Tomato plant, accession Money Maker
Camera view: vertical (180 deg); turntable rotation: 60 degrees
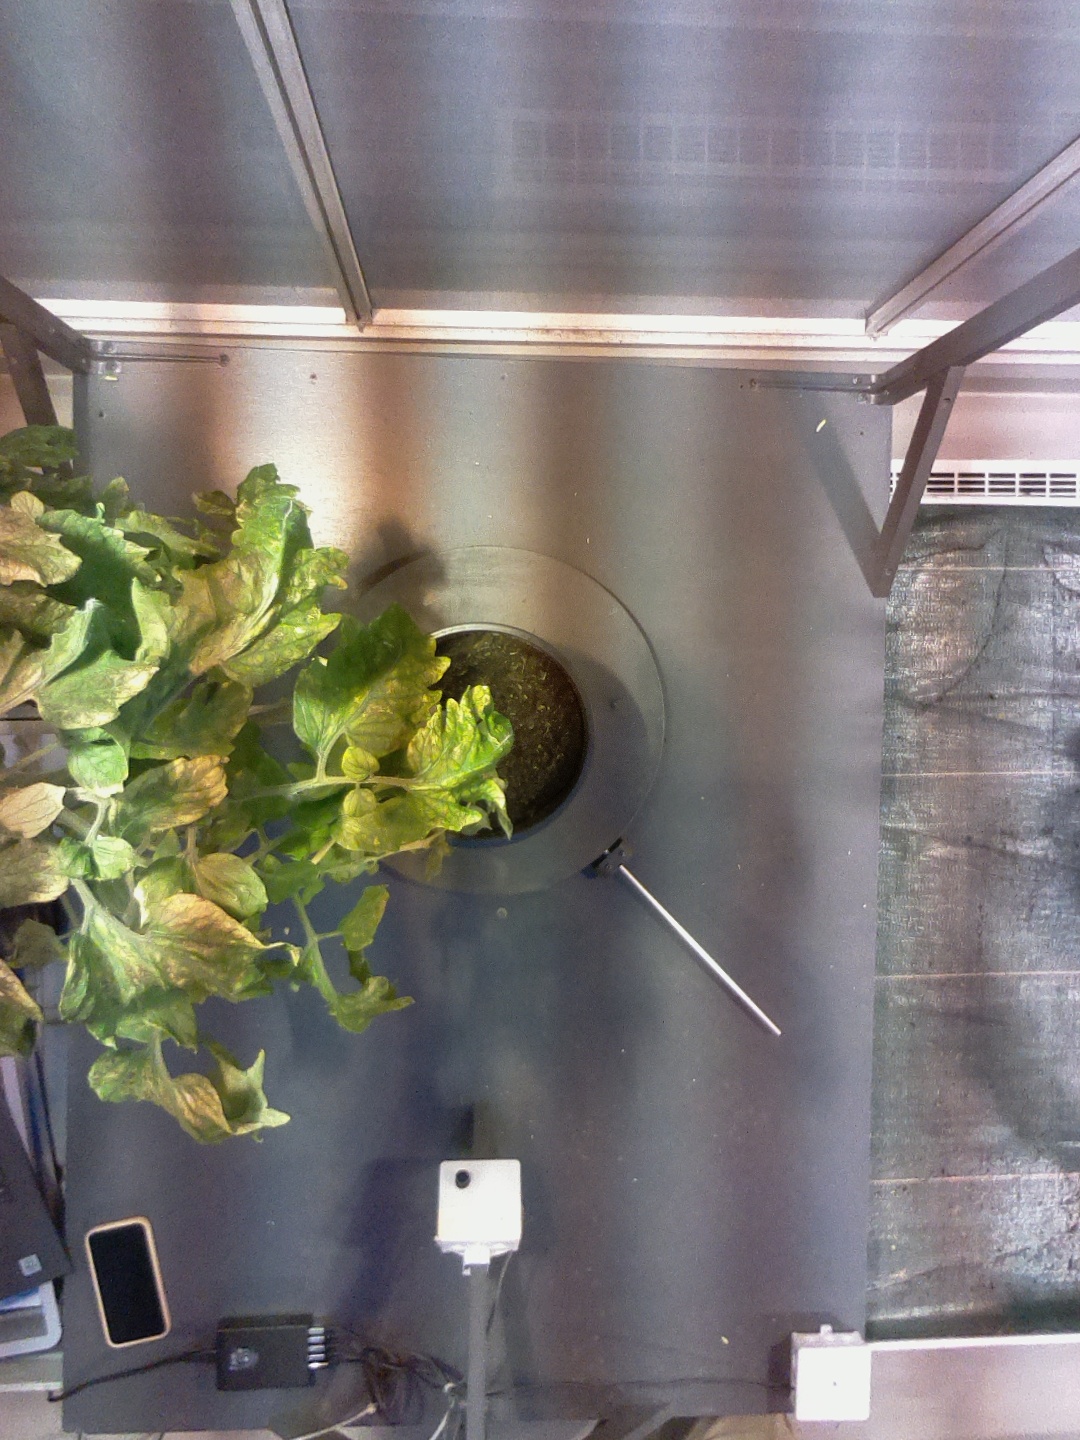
BBCH growth stage 76: 60%-70% of final fruit size